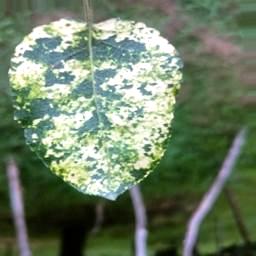
Label: Apple_Mosaic